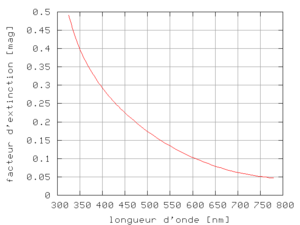
facteur d'extinction atmosphérique en fonction de la longueur d'onde
En astronomie, l'extinction désigne le phénomène, dû à la matière située entre lesdits objet et l'observateur, responsable de l'absorption et de la diffusion de la lumière émise par les objets astronomiques.